Plastic (2014 film)

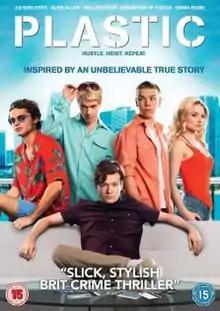
DVD cover

Plastic is a British-American action comedy-crime film directed by Julian Gilbey and co-written by Will Gilbey and Chris Howard. The film stars Ed Speleers, Will Poulter, Alfie Allen, Sebastian de Souza and Emma Rigby. The film is purportedly based on a true story involving con-artist Saq Mumtaz.